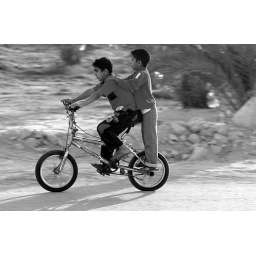
Tow young boys on one bike near abo-sobh beach in Duraz (big village in Bahrain - Middle East).